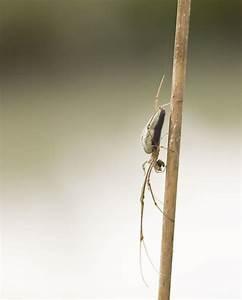
spider